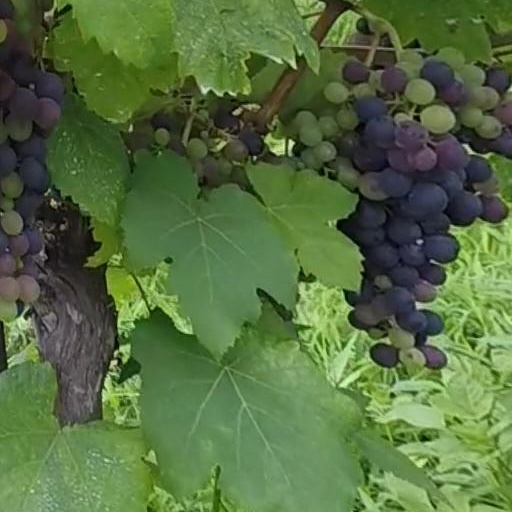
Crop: grape